Richard of Dover

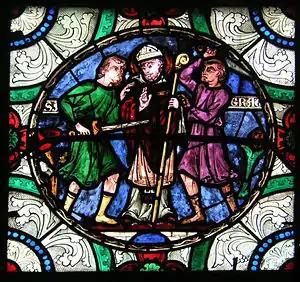
A stained glass window depicting the murder of Thomas Becket, in Canterbury Cathedral.

Richard was born in Normandy and became a monk at Canterbury, and a chaplain to Theobald of Bec, the Archbishop of Canterbury. At some point, he received an education, but it is not known where or who he studied with. The first notice of him in history is as a monk at Christ Church. He was a colleague of Thomas Becket while they both worked for Theobald. In 1157, he was appointed prior of St. Martin's priory in Dover. St. Martin's was a Benedictine priory and a dependent house of Christ Church Cathedral Priory in Canterbury, the cathedral chapter of the archbishops of Canterbury. Right before Becket's death Becket employed Richard to meet with Henry the Young King, but was unsuccessful in the attempt. After Becket's death, Richard took charge of Becket's body and arranged for immediate burial in Canterbury Cathedral.